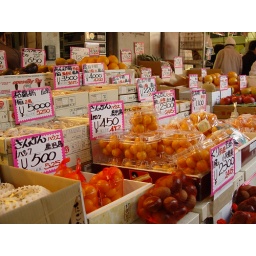
at Tsukiji fish market in Tokyo